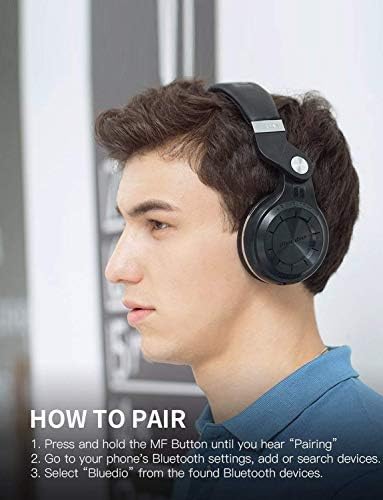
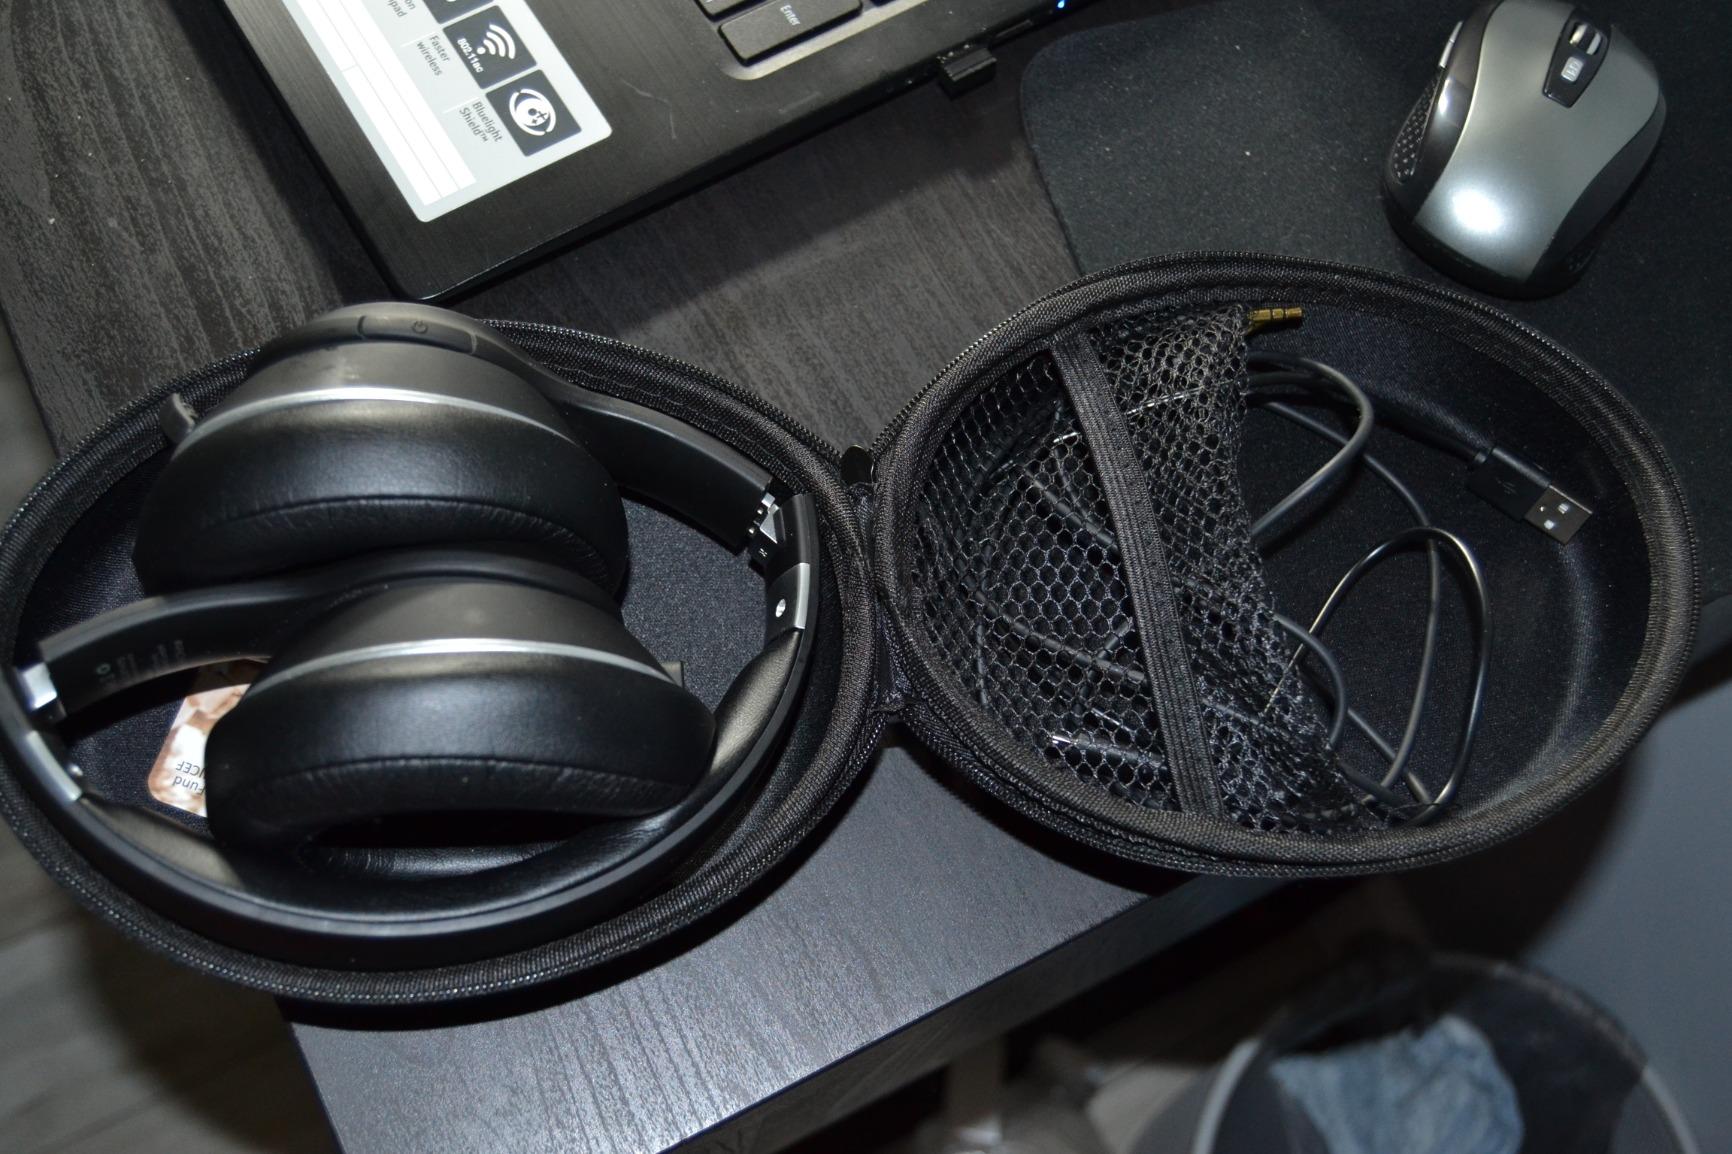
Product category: headphones
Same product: no